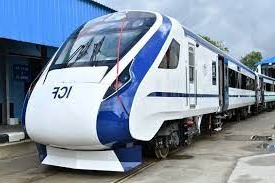
Vehicle type: Trains